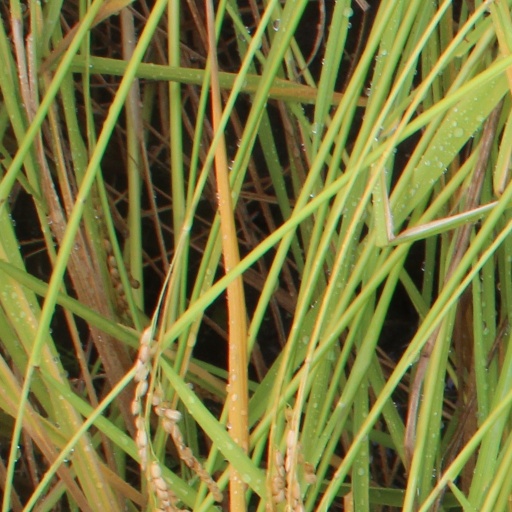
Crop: rice